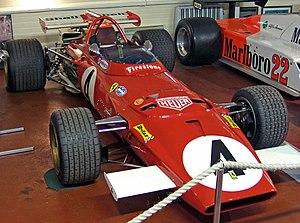
La Ferrari 312 B est une monoplace de Formule 1 engagée par la Scuderia Ferrari en championnat du monde en 1969, 1970 et 1971.